Welcome – Baazi Mehmaan Nawazi Ki

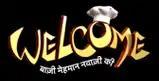
"Intertitle" of "Welcome – Baazi Mehmaan Nawazi Ki".

Welcome – Baazi Mehmaan Nawazi Ki is an Indian reality television series broadcast on Life OK. The series premiered on 21 January 2013. A second season aired in April to May 2014.